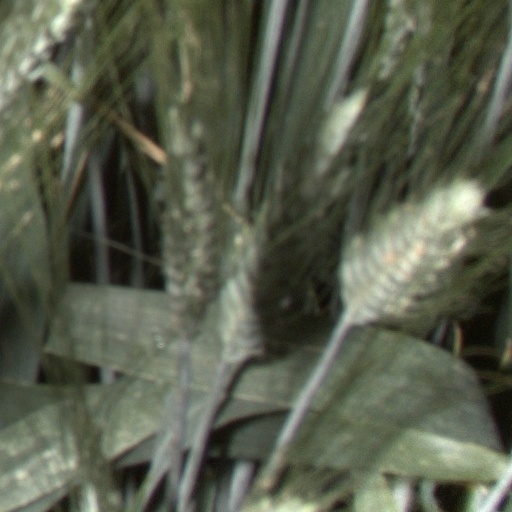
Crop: wheat